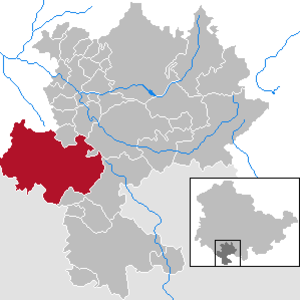
Römhild est une petite ville allemande de Thuringe, située dans l'arrondissement de Hildburghausen. Elle est le siège de la communauté d'administration du Gleichberg et elle fut la résidence des ducs de Saxe-Römhild.